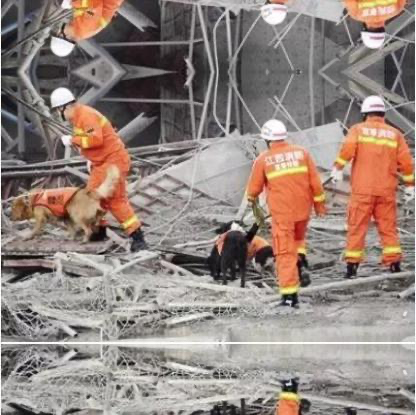
Objects in the image:
label: helmet
label: helmet
label: helmet
label: helmet
label: helmet
label: helmet